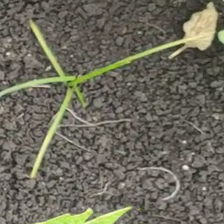
Weed species: Digitaria_SP_(Digitaria Sanguinalis )